History of the Middle East

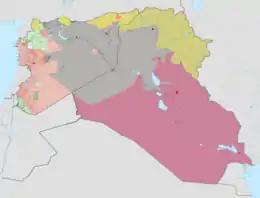

In Egypt, civil conflict between left- and right-wing radicals, and the continued British and French occupation of the Suez Canal, led to the 1952 Egyptian revolution. In July 1952, Farouk was overthrown in a coup by the Free Officers, a group of Egyptian nationalist military officers led by Major General Mohamed Naguib and General Gamal Abdel Nassar.